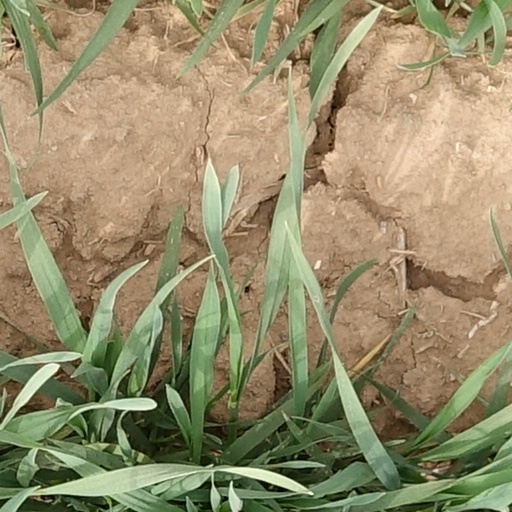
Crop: wheat